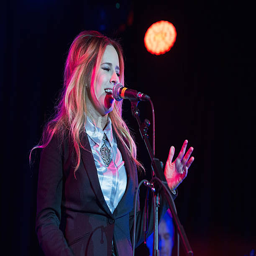
pop artist makes a sell - out return and performs on stage .